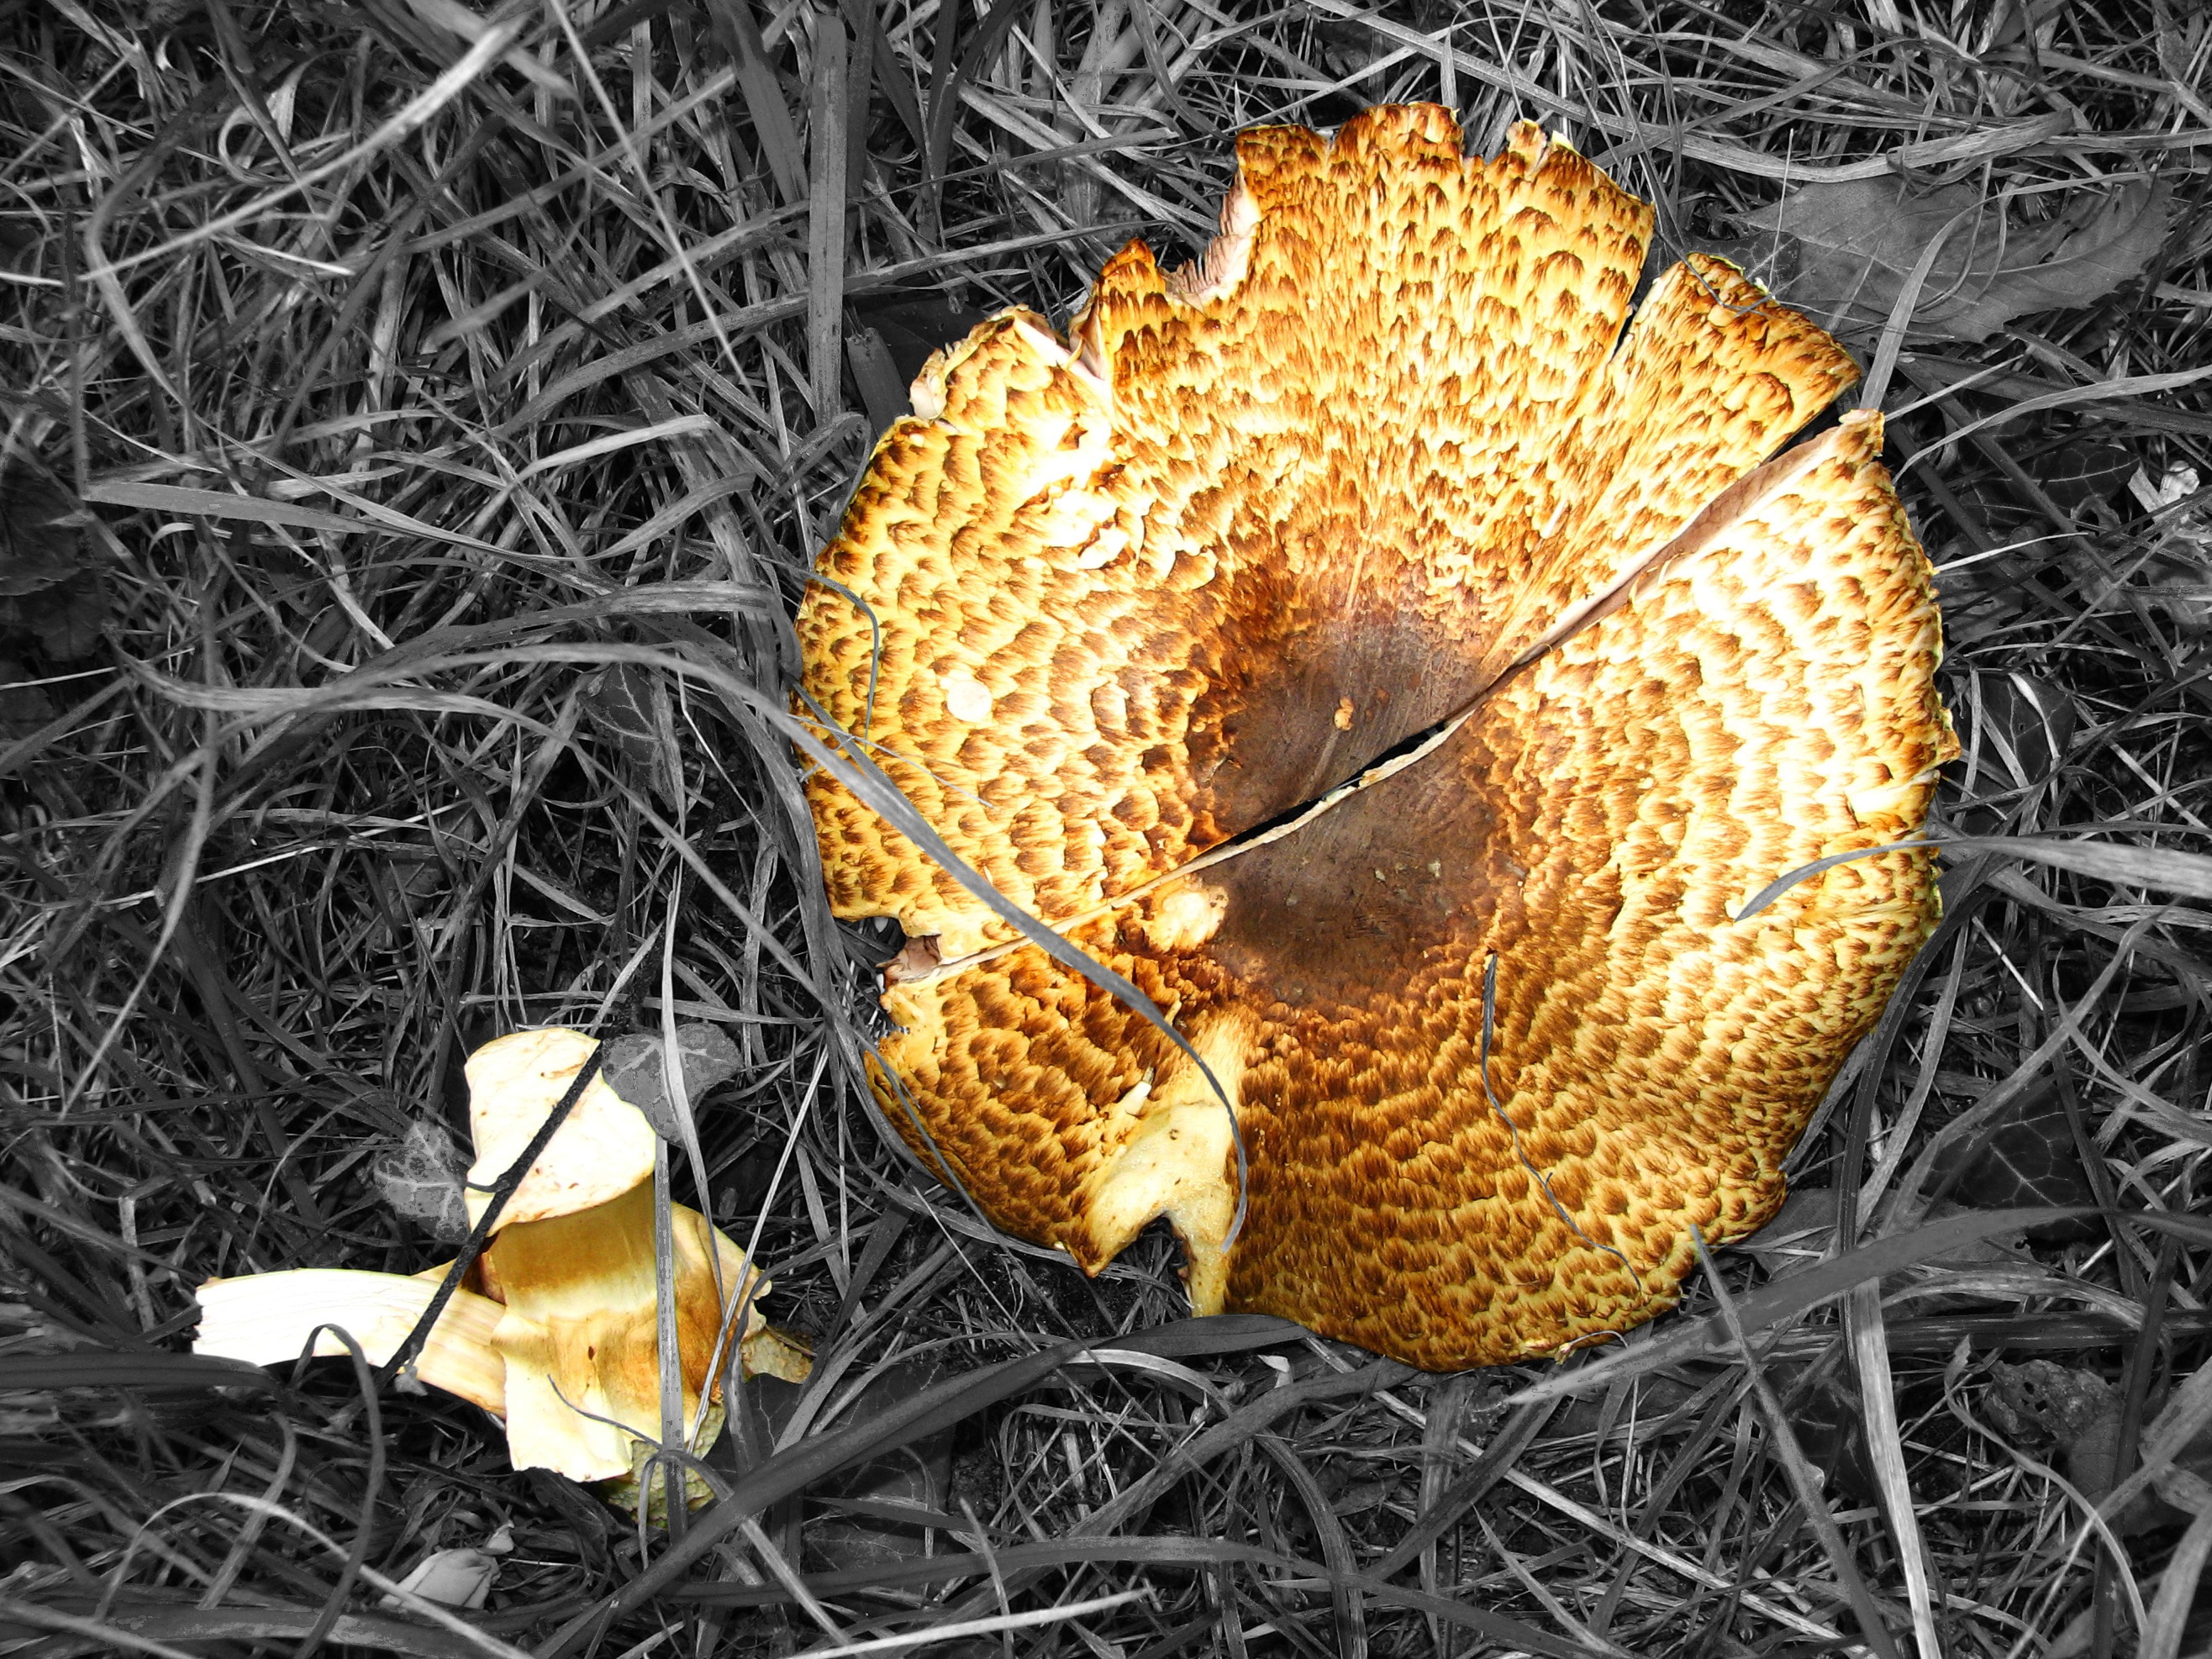
nature, forest, branch, plant, meadow, leaf, flower, produce, autumn, broken, mushroom, yellow, flora, season, destroyed, close up, destruction, damaged, devastation, macro photography, giant schirmling, old world flycatcher, meadow mushroom, schirmling